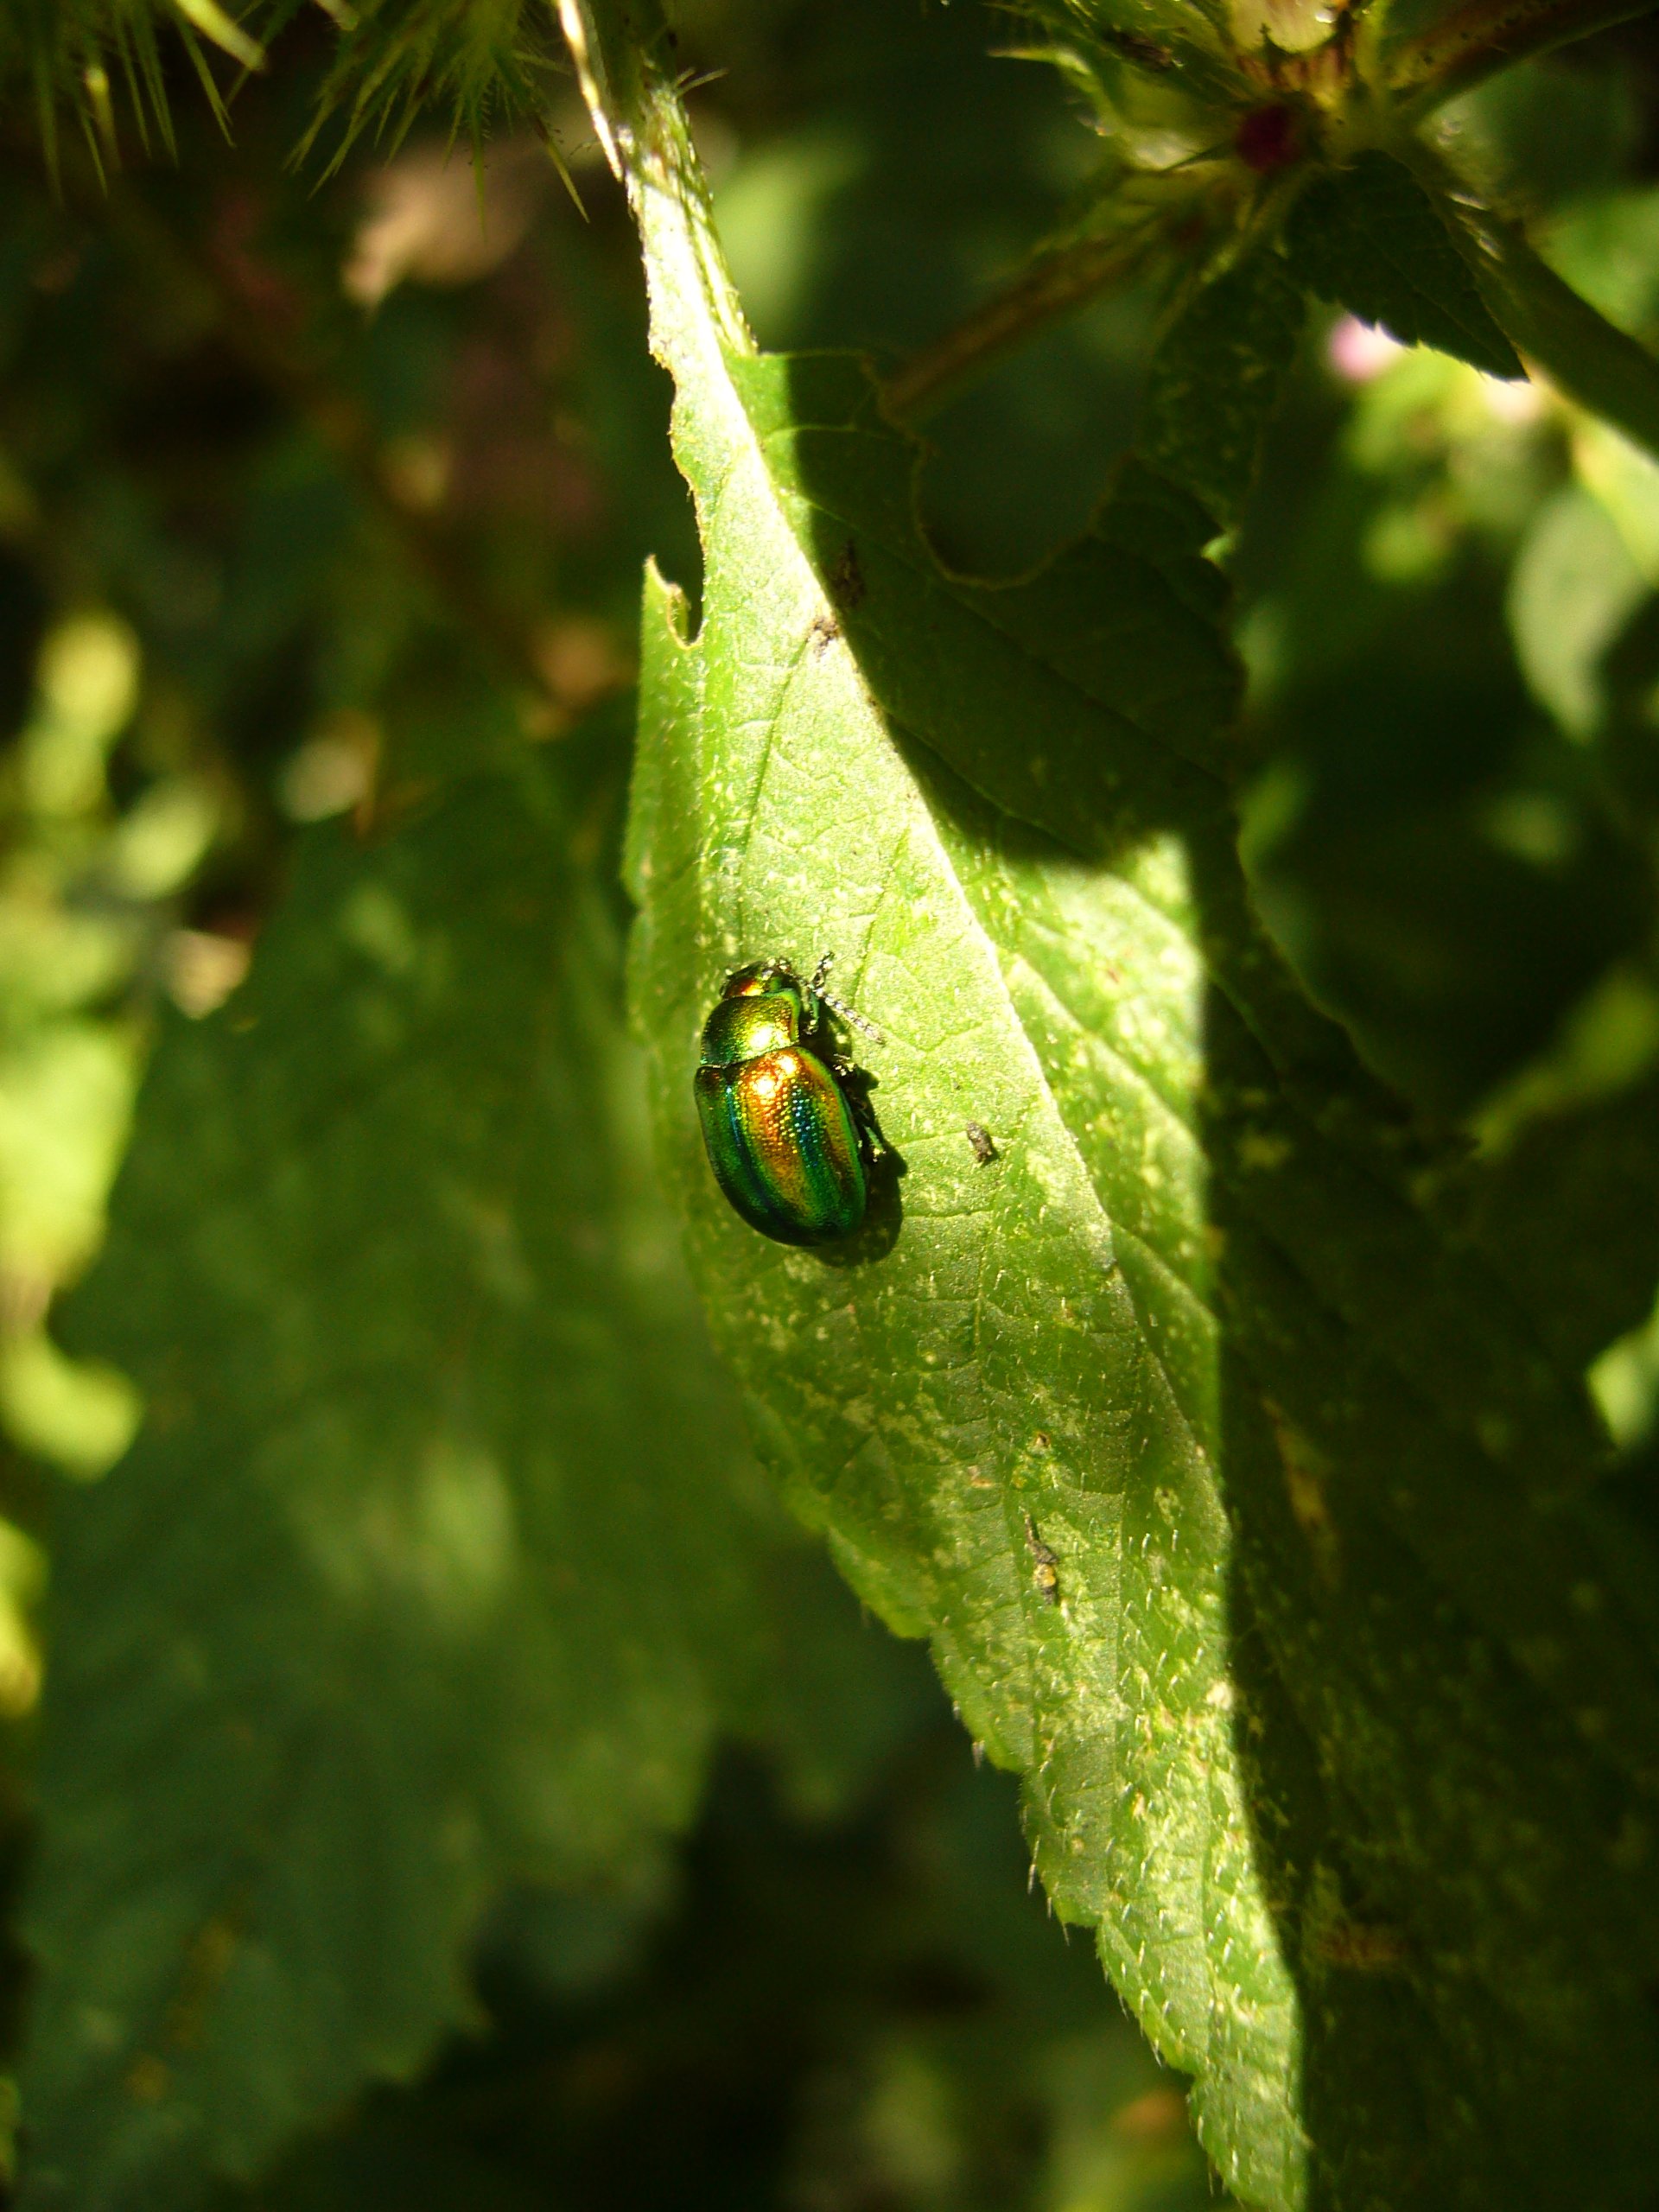
nature, photography, leaf, flower, animal, wildlife, green, insect, botany, colorful, flora, fauna, invertebrate, close up, crawl, beautiful, beetle, chrysomelidae, iridescent, macro photography, leaf beetle, rose beetle, cetonia aurata, common rose beetle, shiny rose gold beetle, chrysomela varians, john's wort blattk fer